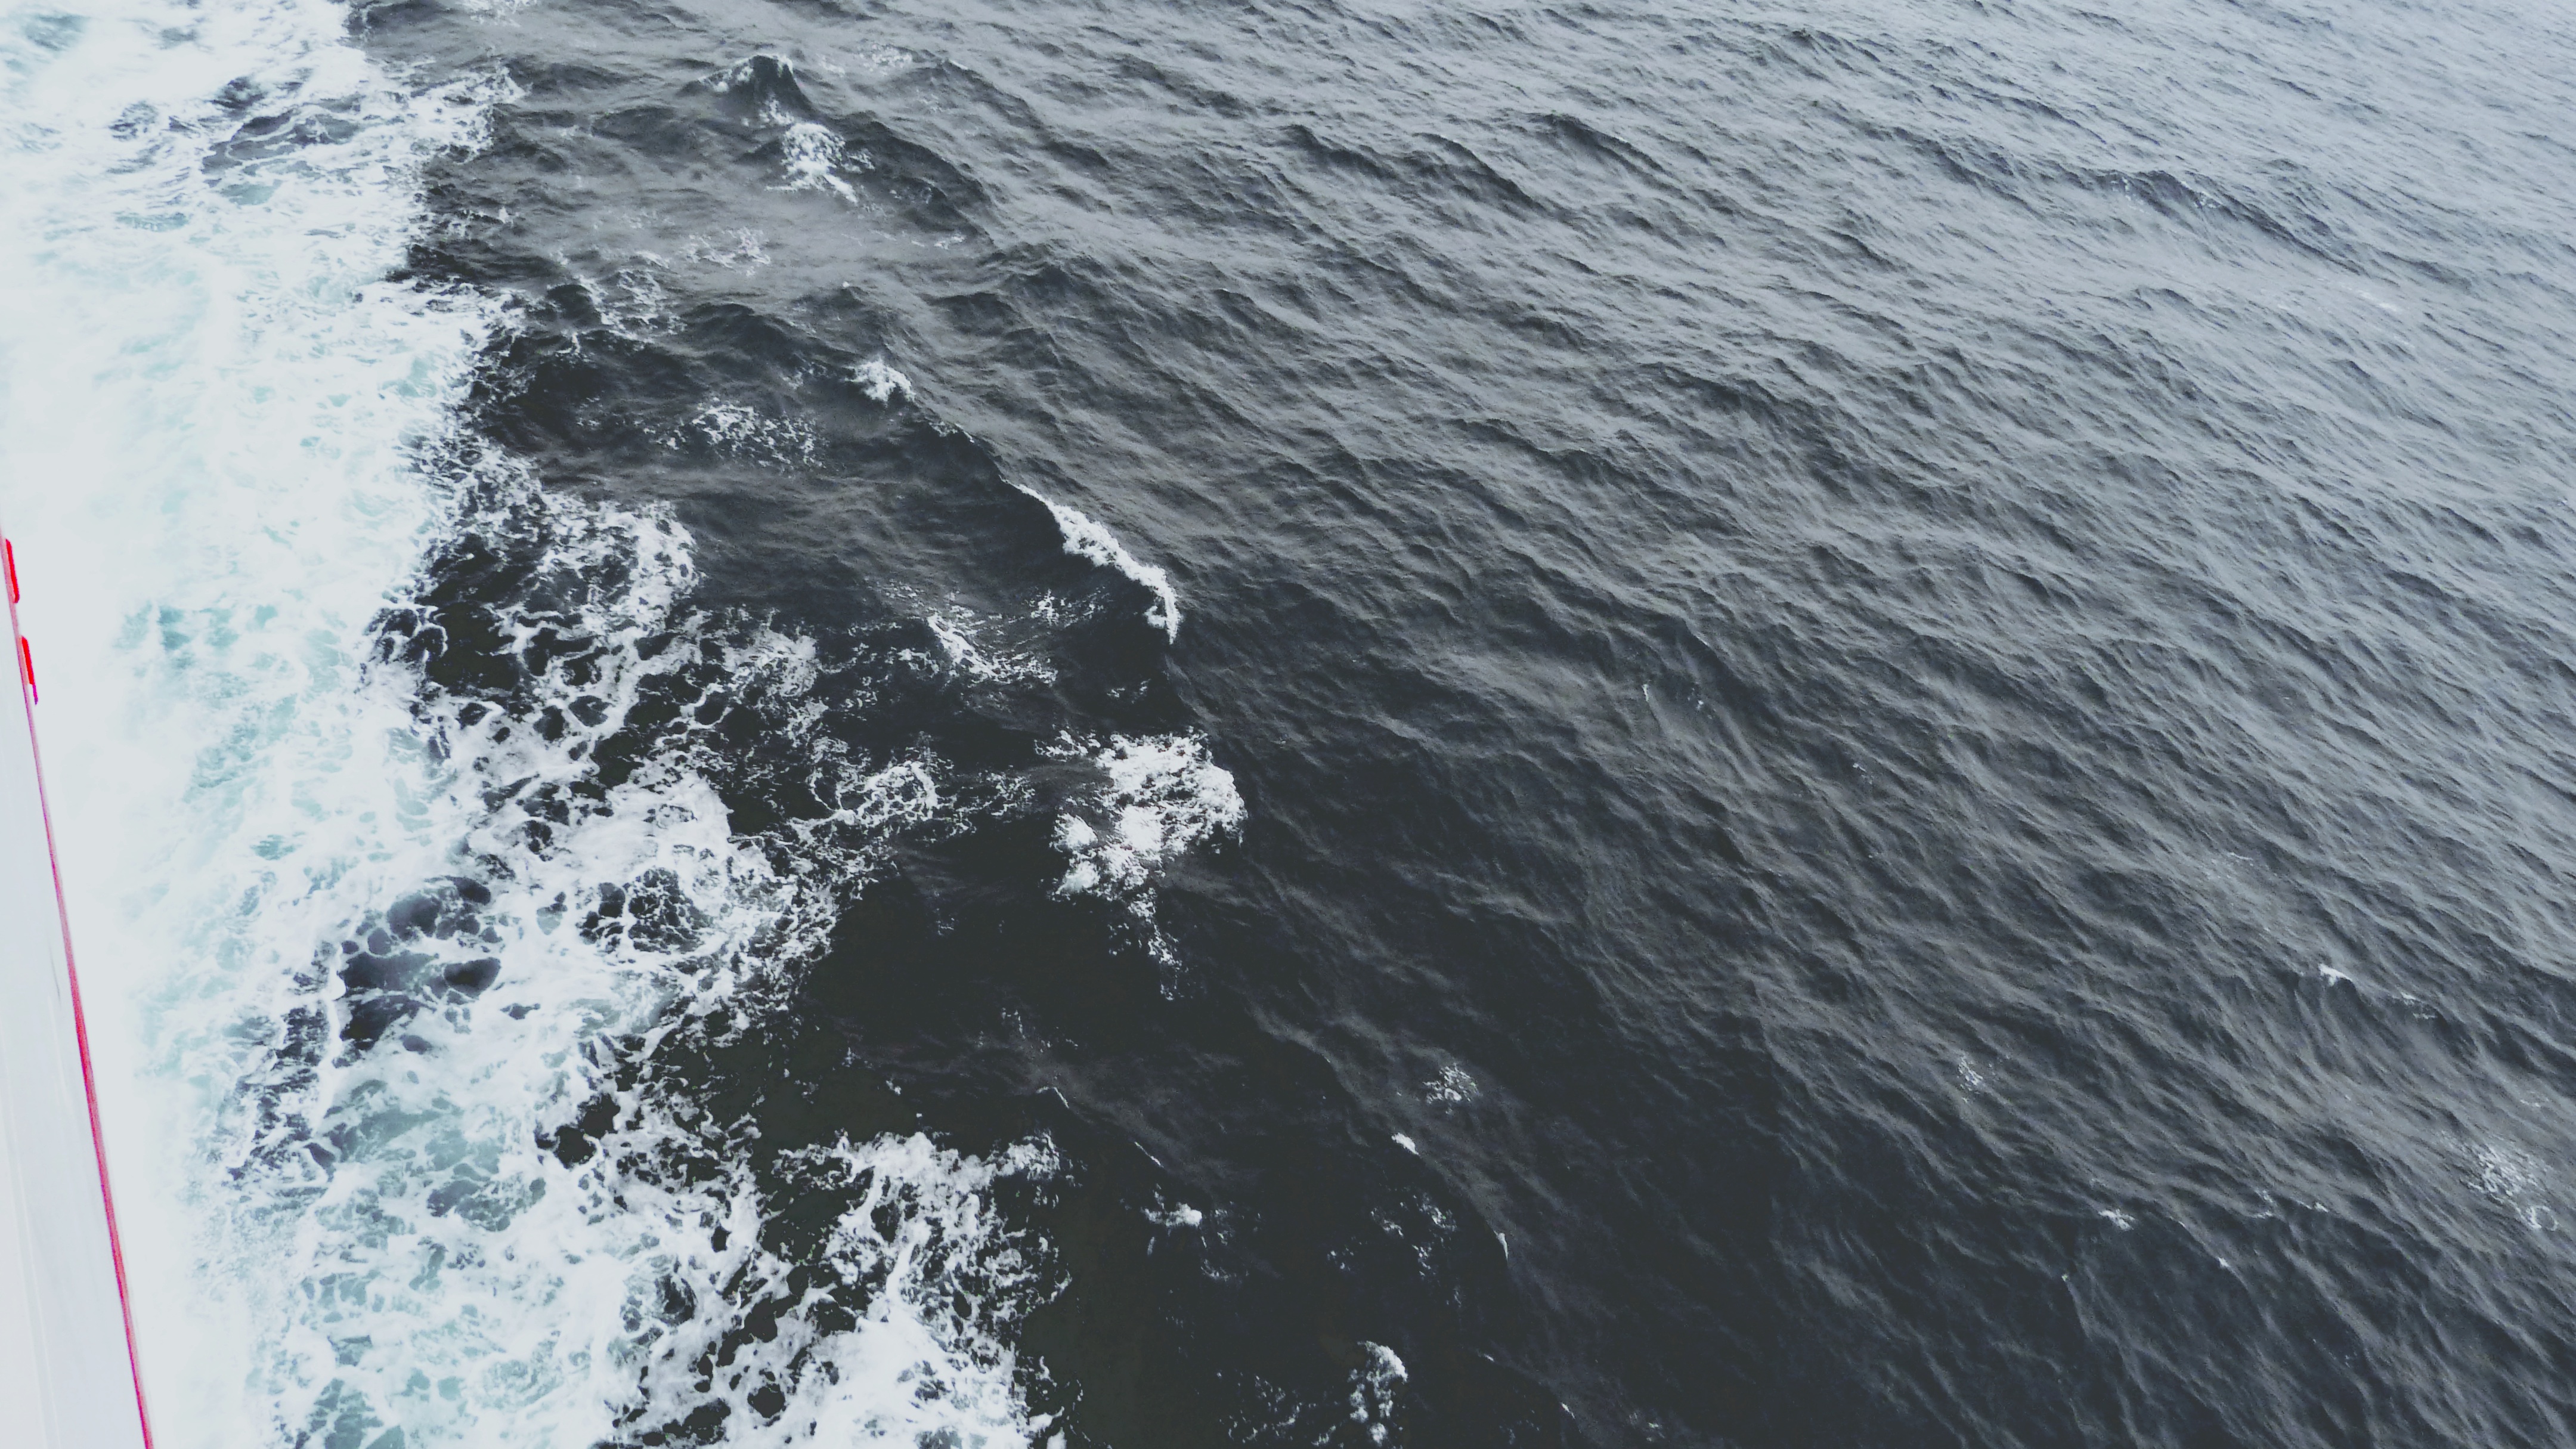
sea, ocean, wave, marine mammal, geological phenomenon, wind wave